Nadezhda Babkina

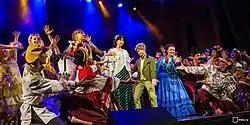
The play "For two hares" in the "Russkaya Pesnya" Theatre.

In 1989, on the basis of the vocal band "Russkaya pesnya", Babkinz has founded the multifunctional Moscow State Folklore Center "Russkaya Pesnya".